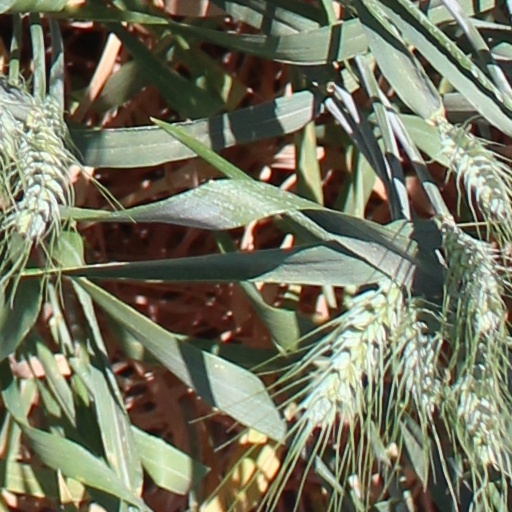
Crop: wheat